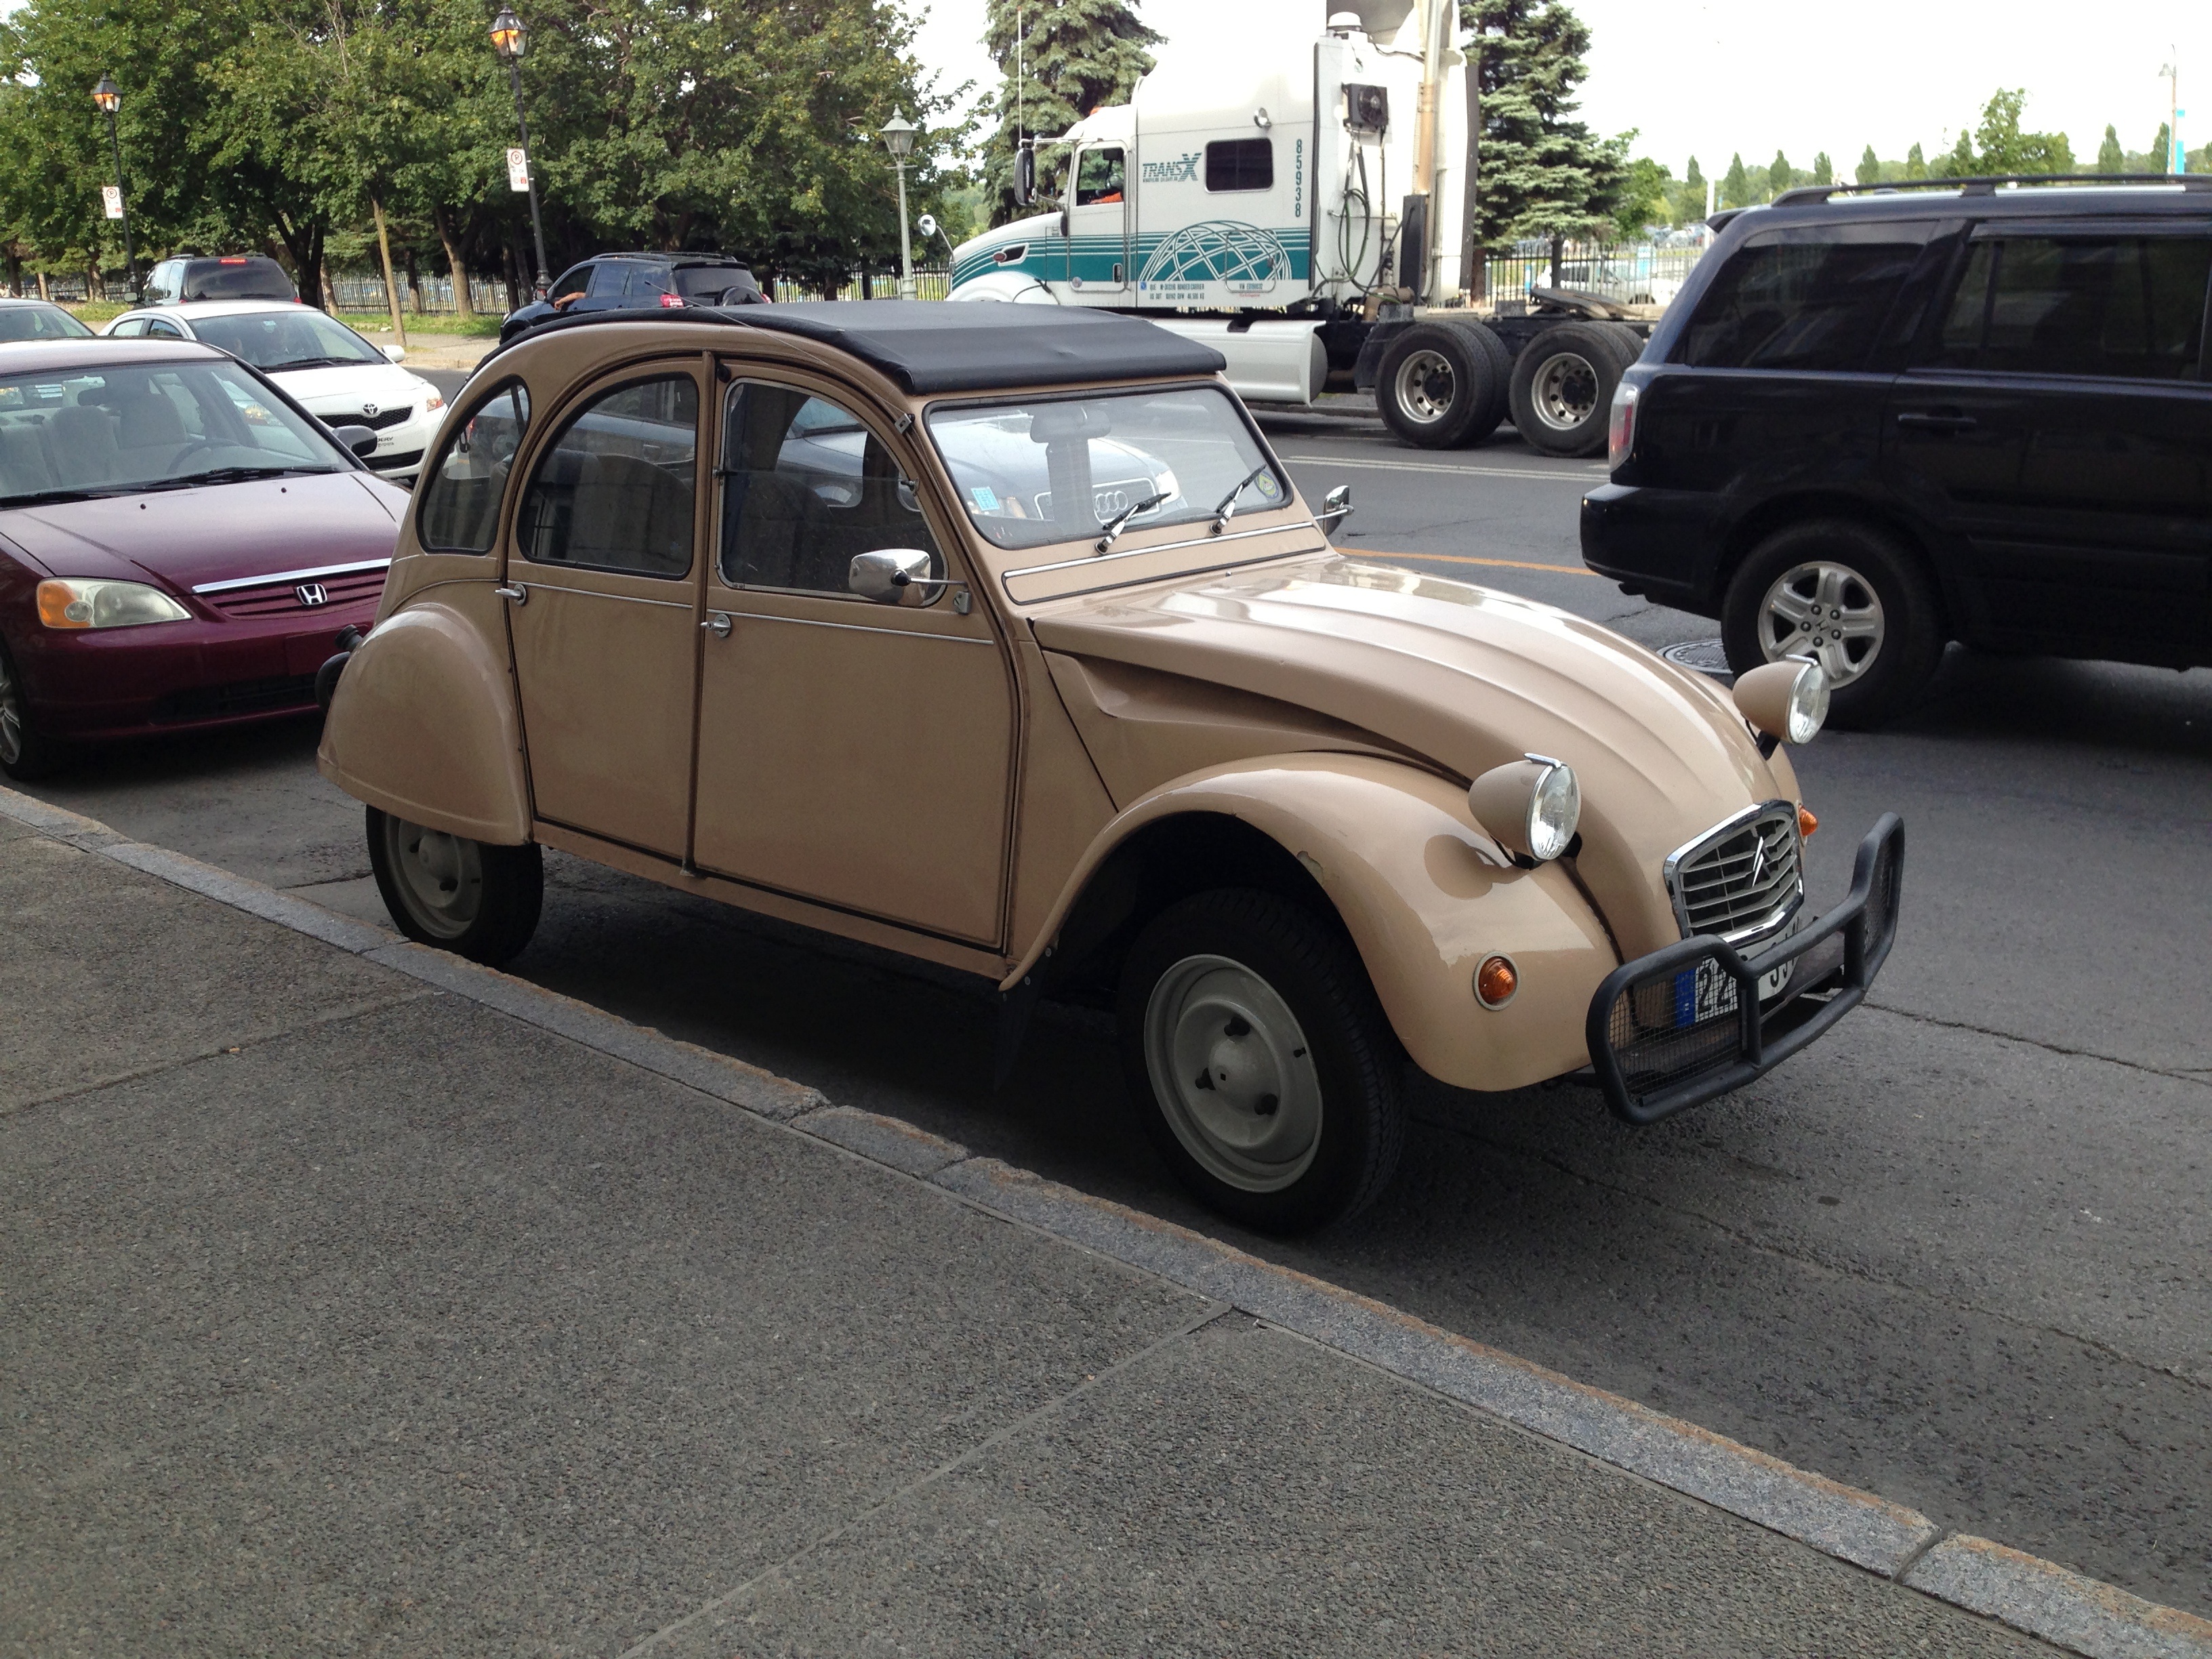
car, wheel, city, vehicle, vintage car, davidson, canada, sedan, quebec, montreal, harley, antique car, city car, land vehicle, volkswagen beetle, automobile make, compact car, mid size car, subcompact car